Tal Brody

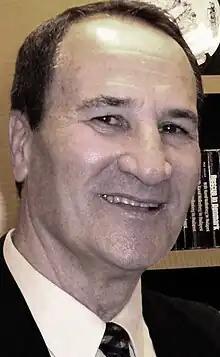
Brody in 2011

Talbot "Tal" Brody (Hebrew: טל ברודי; born August 30, 1943), nicknamed Mr. Basketball, is an American-Israeli former professional basketball player and current goodwill ambassador of Israel. Brody was drafted #12 in the 1965 NBA draft, but chose to pass up an NBA career, to instead play basketball in Israel. He played on national basketball teams of both the United States and Israel, and served in the armies of both countries.